Visit, board, search, and seizure

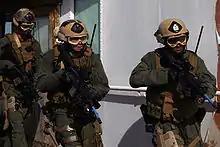
Marines from the 24th Marine Expeditionary Unit conduct VBSS training

Visit, board, search, and seizure (VBSS) is the term used by United States military and law enforcement agencies for maritime boarding actions and tactics. VBSS teams are designed to capture enemy vessels, combat terrorism, piracy, and smuggling, and to conduct customs, safety and other inspections.